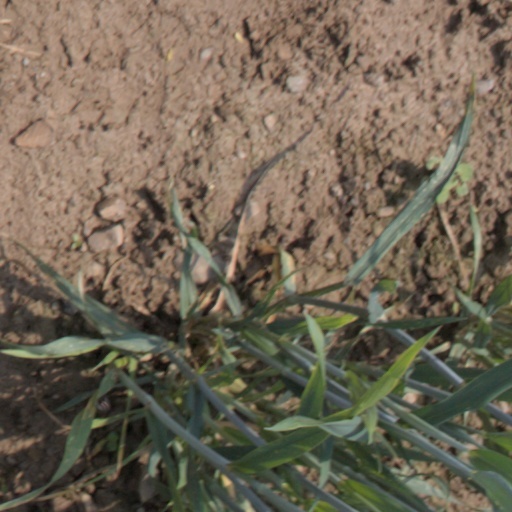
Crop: wheat